Volodymyr Shkidchenko

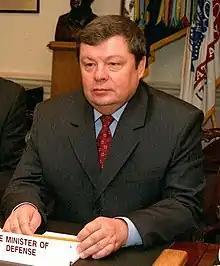
Shkidchenko in 2002

Volodymyr Petrovych Shkidchenko (born January 1, 1948) is a Ukrainian military officer, General of Army of Ukraine. Minister of Defence of Ukraine from November 12, 2001 to June 25, 2003.